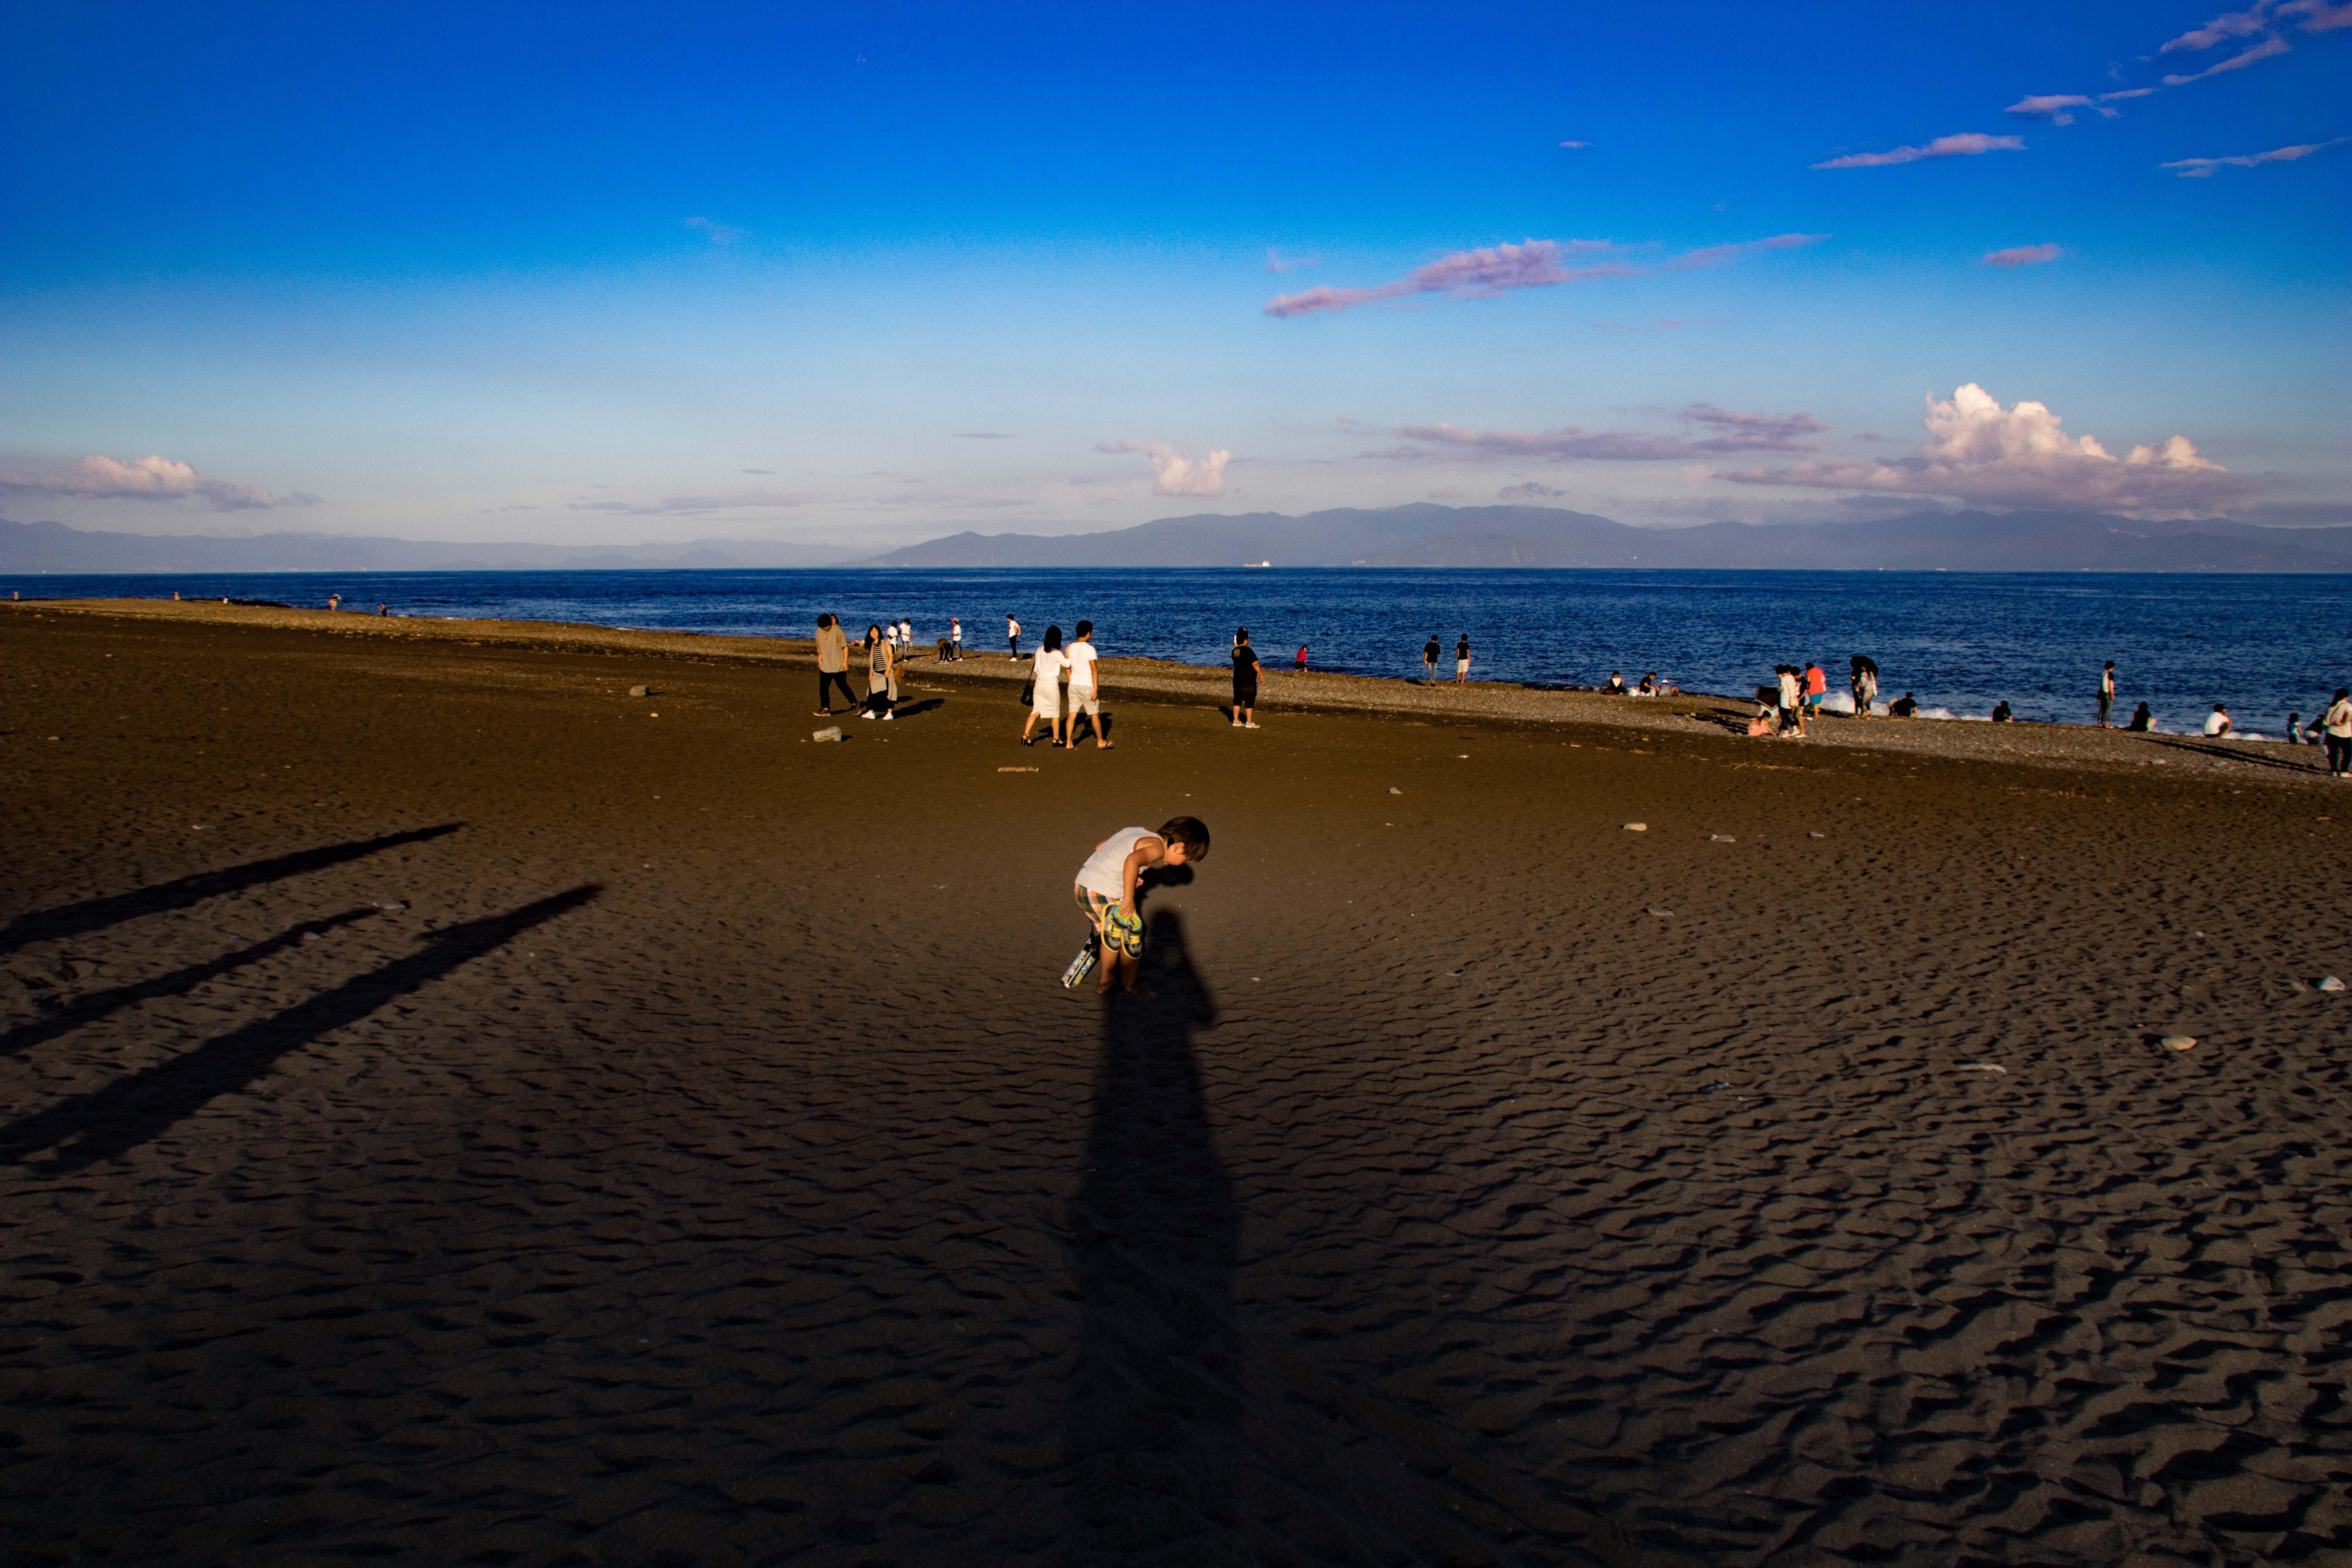
beach, sea, coast, sand, ocean, horizon, cloud, sunrise, sunset, sunlight, morning, shore, wave, dawn, walkway, dusk, evening, bay, material, body of water, cape